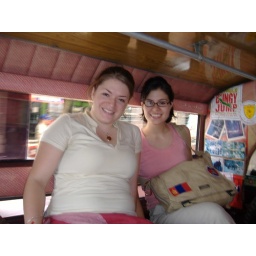
Claire and I in the back of a red truck in Chiang Mai.